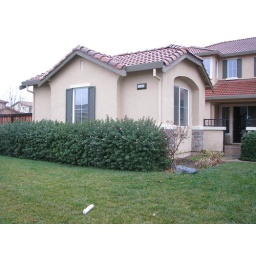
In-law apartment with full bath and walk-in closet. We put new hardwood floor in the 15x15 room.